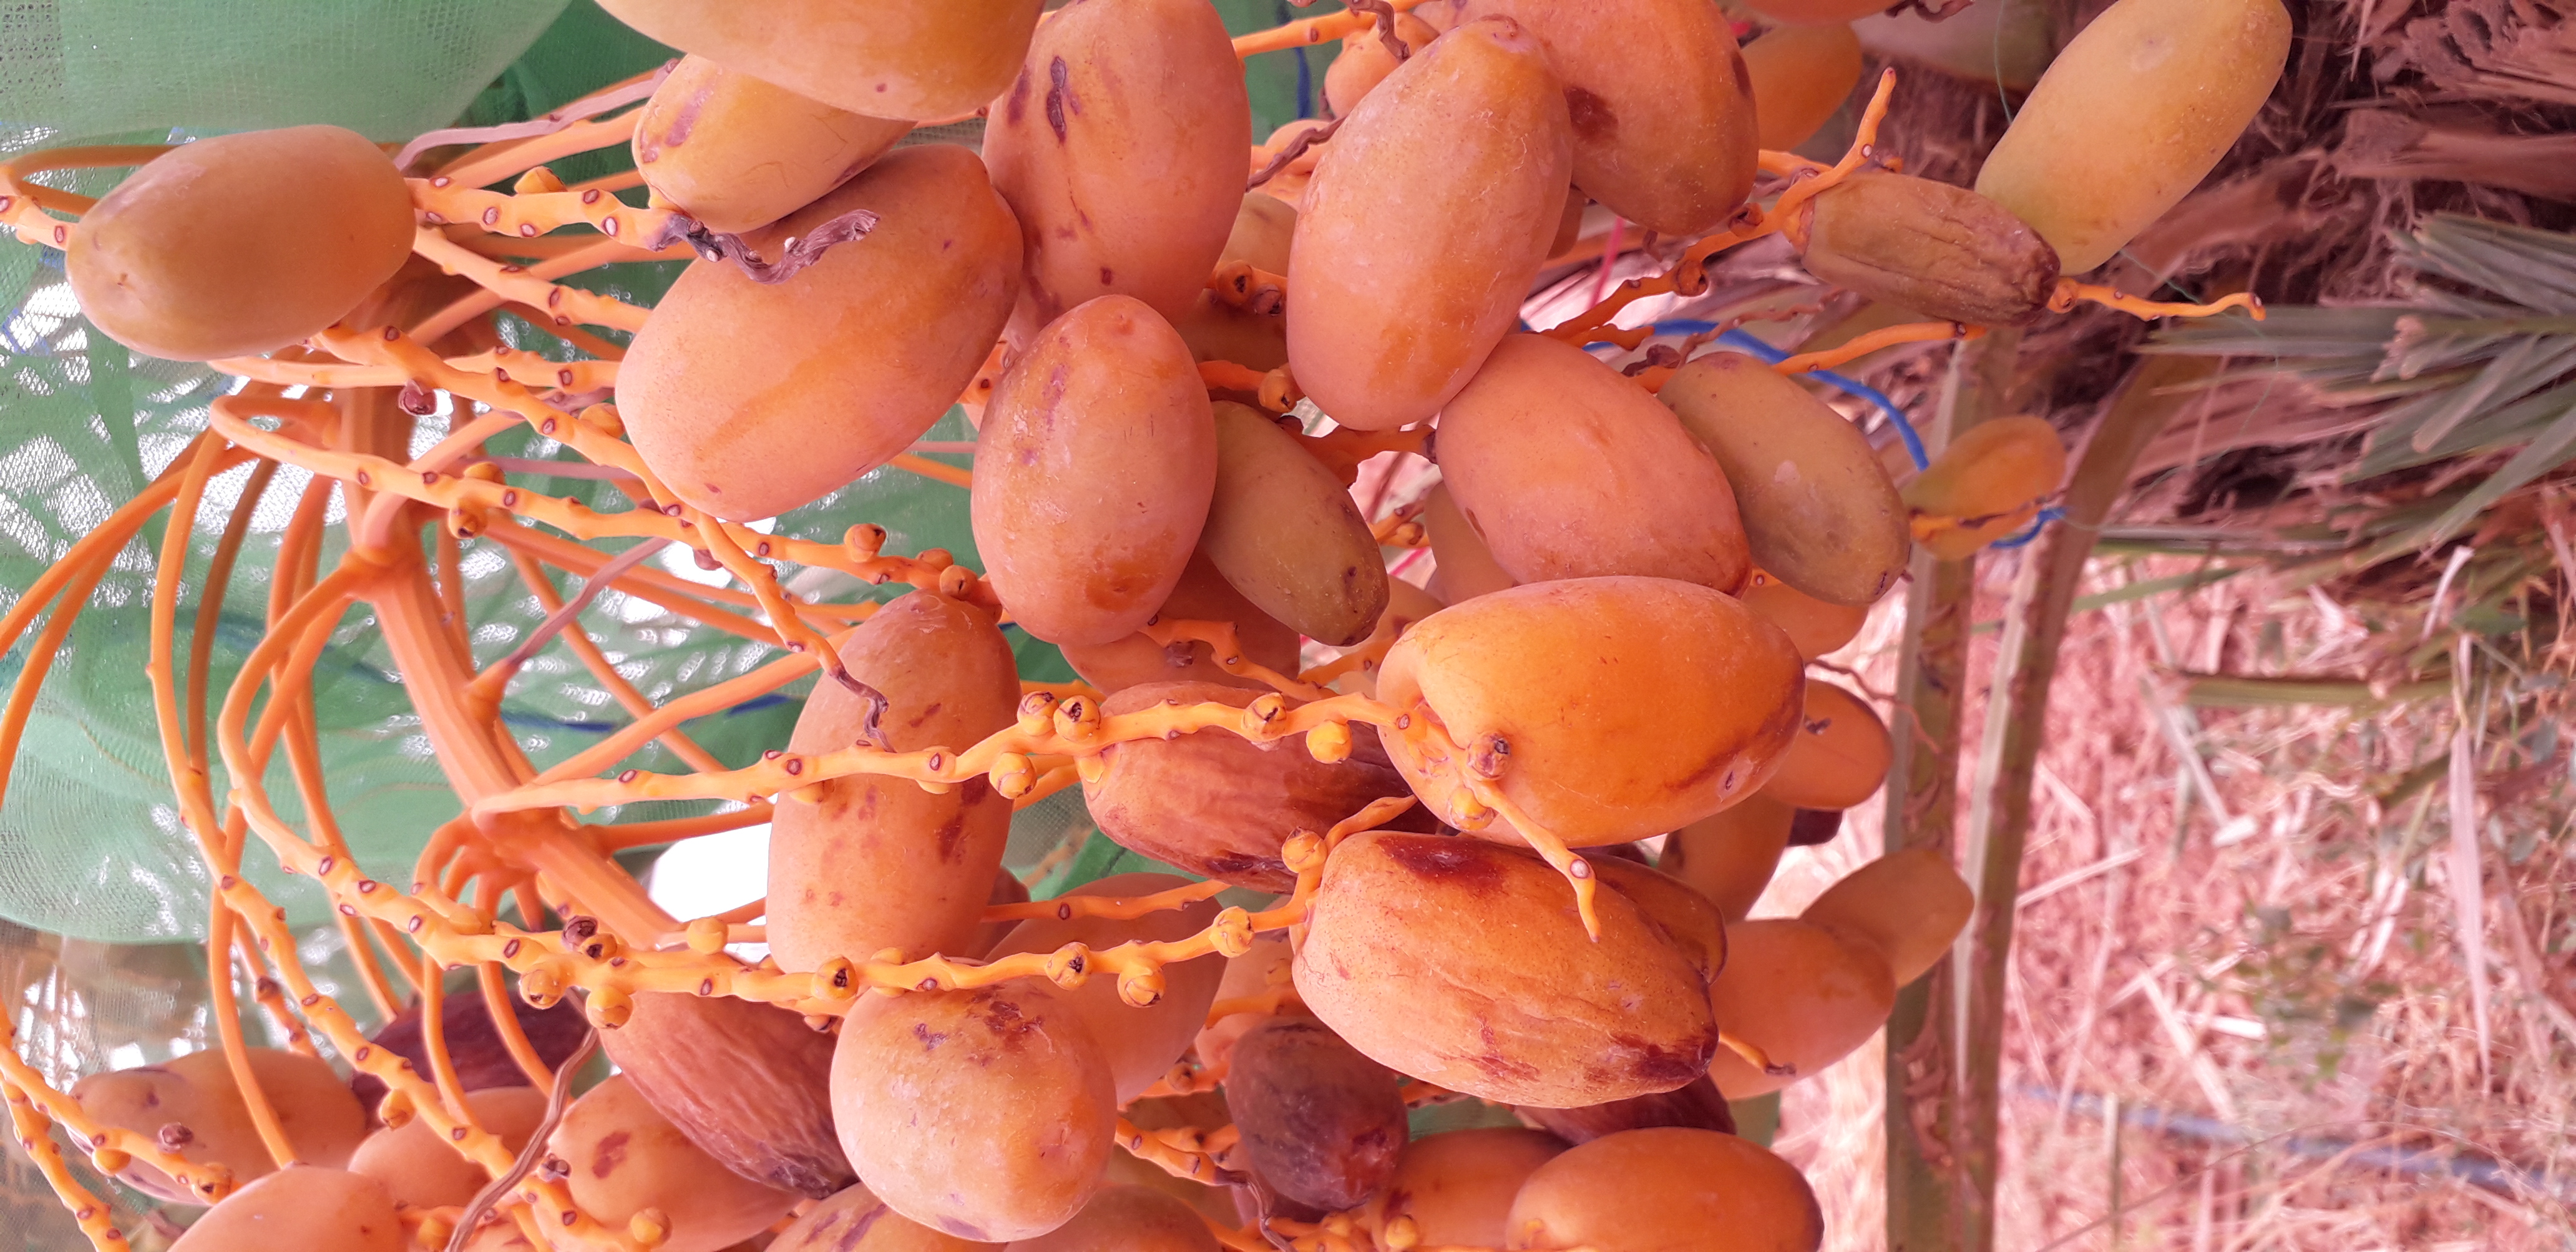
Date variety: Boumajhoul